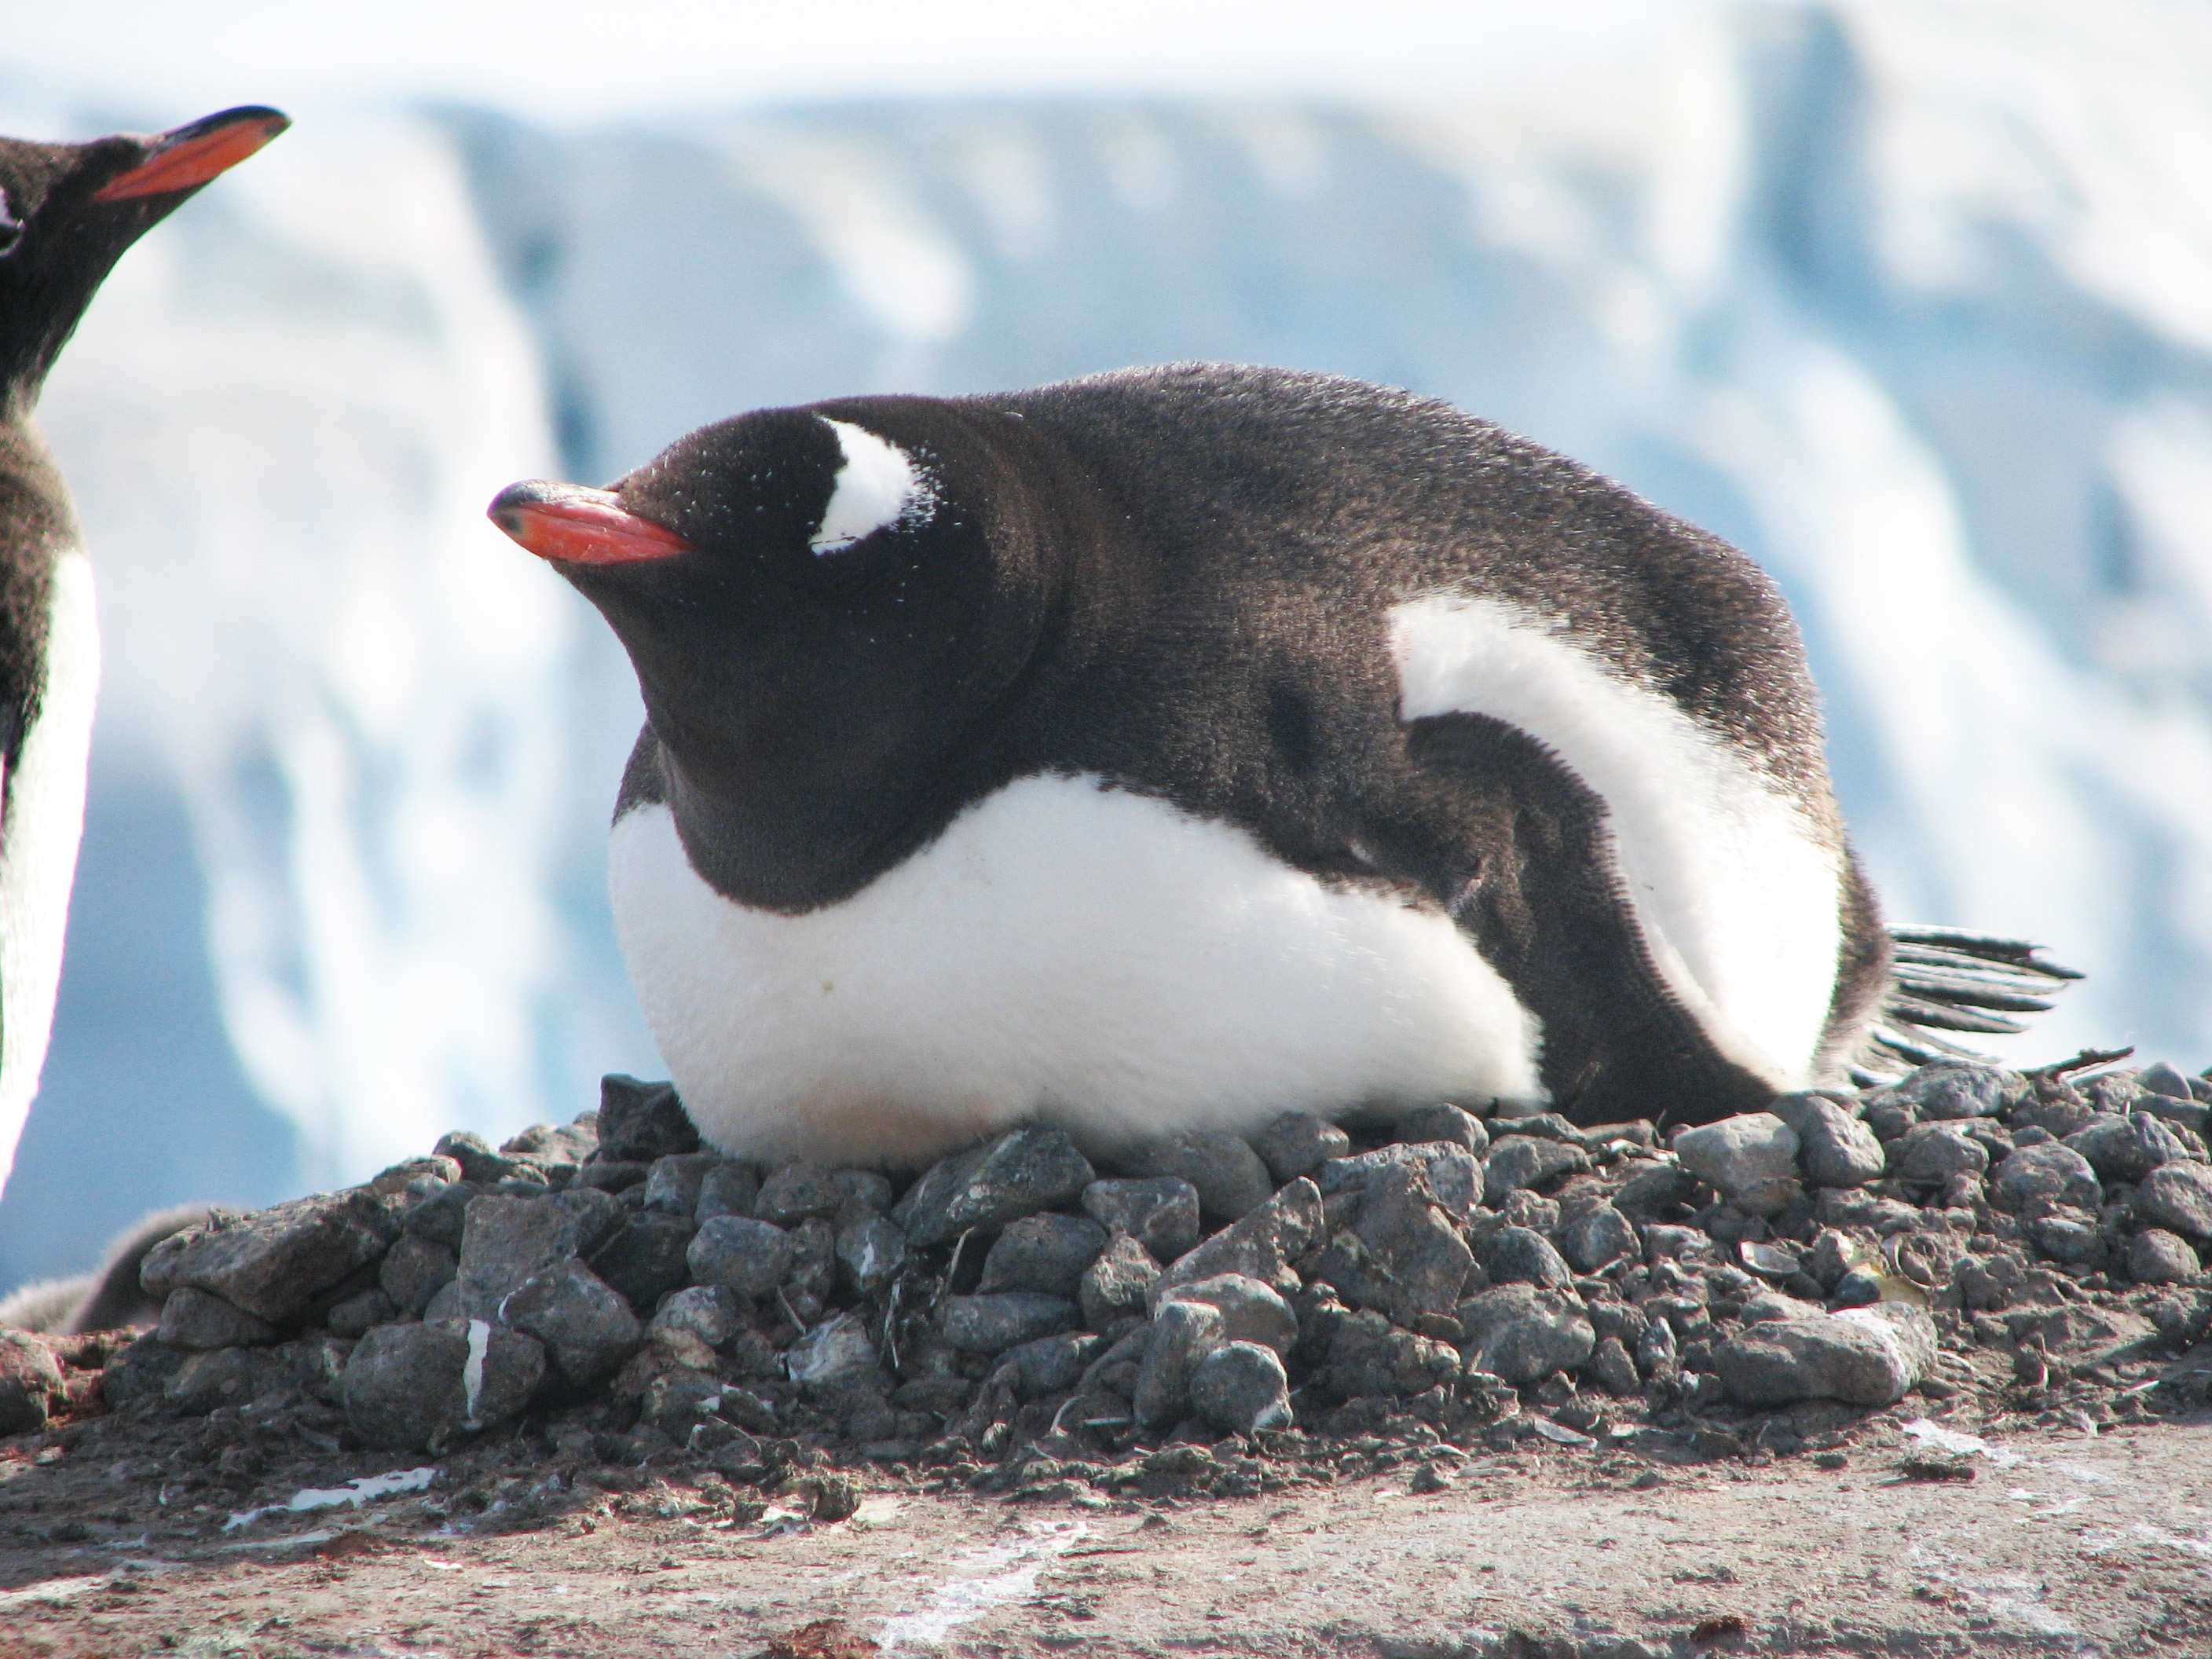
cold, bird, wildlife, pole, ice, beak, fauna, penguin, south, vertebrate, exploration, nest, antarctica, flightless bird, incubating, flightless, perching bird